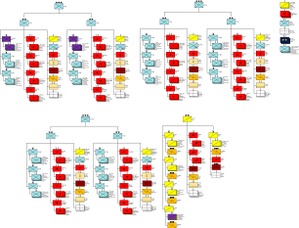
Il s'agit de l'ordre de bataille du British Expeditionary Force envoyé en France en août et septembre 1914 au début de la Première Guerre mondiale. Cet ordre de bataille comprend toutes les unités de combat, y compris le Génie militaire et l'artillerie, mais pas les unités médicales, logistiques et de transmissions.